Marie Belloc Lowndes

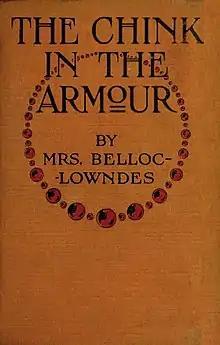
Cover of "The Chink in the Armour"

Born in George Street, Marylebone, London, and raised in La Celle-Saint-Cloud, France, Belloc was the only daughter of French barrister Louis Belloc and English feminist Bessie Parkes. Her younger brother was Hilaire Belloc, whom she wrote of in her last work, "The Young Hilaire Belloc" (published posthumously in 1956).